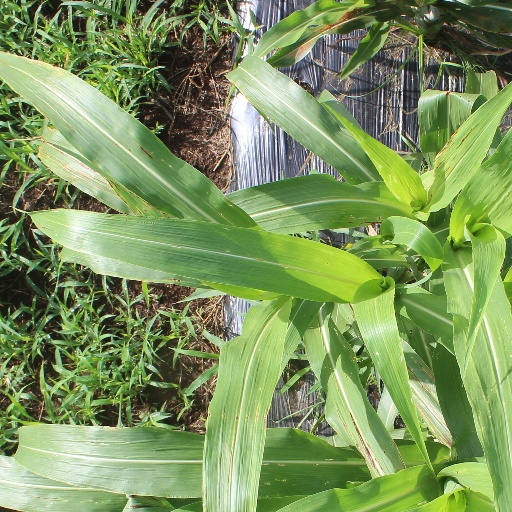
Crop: sorghum